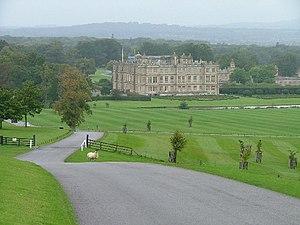
Longleat est un territoire anglais jouxtant le village de Horningsham, à proximité des villes de Warminster et de Frome dans le Somerset. Propriété des marquis de Bath, il est réputé pour son manoir élisabethain et son labyrinthe dans le parc paysager. Ce domaine comprend un parc de 360 ha dessiné par Capability Brown, et 40 000 ha de forêts et de champs. Longleat fut le premier château ouvert au public, et dispose du seul parc safari hors d’Afrique.